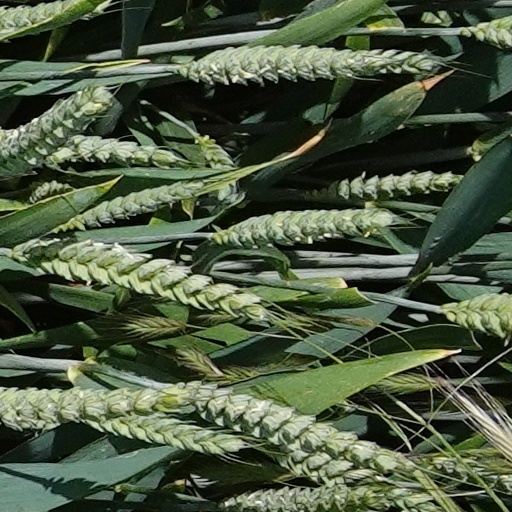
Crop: wheat